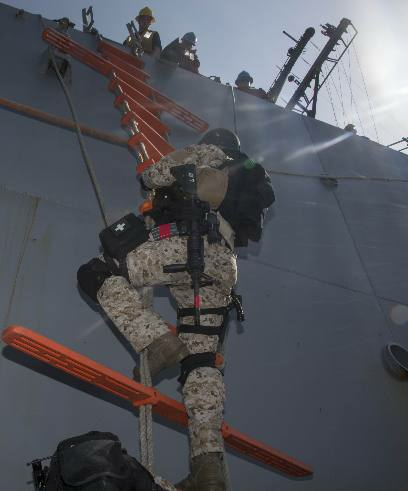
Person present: Yes